Dutch Americans

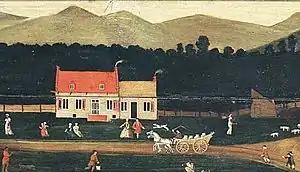
The Van Bergen farm, 1733, near Albany, New York—distinctively Dutch

In the hundred years of British rule that followed the change of ownership of New Netherland, Dutch immigration to America came to an almost complete standstill.